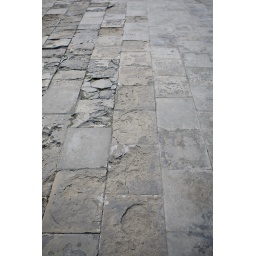
It was pretty clear where the restoration had stopped in the stones around the Hall.